Urusei Yatsura: Only You

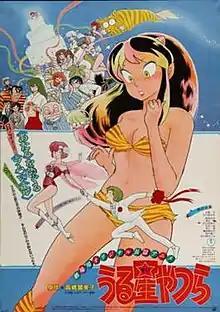
Theatrical release poster

is a 1983 Japanese animated fantasy comedy film directed by Mamoru Oshii in his film directorial debut. It is the first in the "Urusei Yatsura" film series based on the manga of the same name by Rumiko Takahashi. It was released in Japan on Friday, February 11, 1983 during the second season of the series.